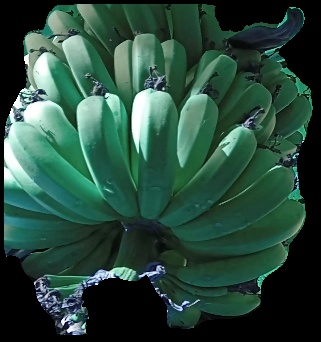
Variety: pachbale
Grade: grade1